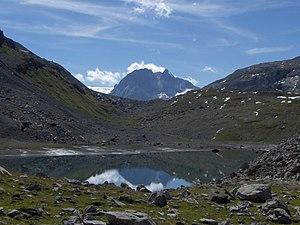
Un des nombreux lacs du massif de la Vanoise.
Le massif de la Vanoise est un massif montagneux des Alpes françaises, intégralement situé en Savoie.